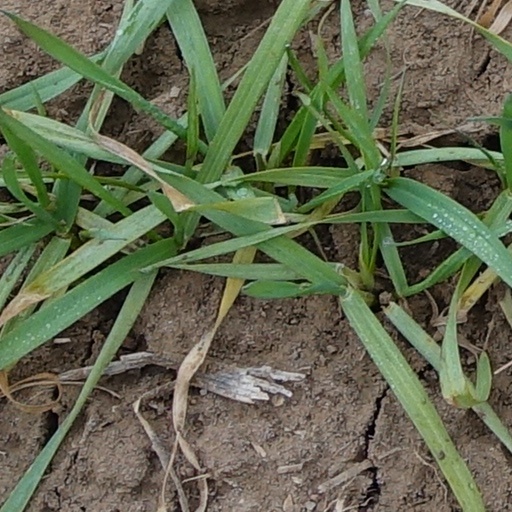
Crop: wheat